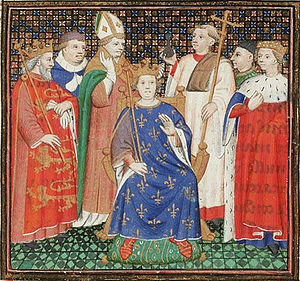
Filip 2. August af Frankrig / Tidlige år / Konsolidering af det kongelige domæne
Kroningen af Filip 2. August under tilstedeværelse af Henrik 2. af England
"Filip 2., kendt som Filip Augustus, var konge af Frankrig fra 1180 til 1223. Hans forgængere havde været kendt som frankernes konger, men fra 1190 og frem blev Filip den første franske monark, der stilede sig selv som ""Konge af Frankrig"". Sønnen af Kong Ludvig 7. og hans tredje hustru, Adéle af Champagne, havde han oprindeligt tilnavnet Dieudonné, fordi han var den første søn og født sent i sin fars liv. Filip fik tilnavnet ""August"" af krønikeskriveren Rigord for at have udvidet kronens landbesiddelser i Frankrig så bemærkelsesværdigt.